Richard Oastler

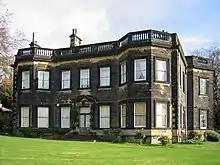
Gledhow Hall

Born in Leeds, West Riding of Yorkshire, Oastler was the youngest of ten children born to Sarah (a daughter of Joseph Scurr) and Robert Oastler, a linen merchant. Robert continued to live in Leeds when he later became steward for Thomas Thornhill, the absentee landlord of Fixby, a large estate near Huddersfield, and of Calverley (between Leeds and Bradford, to the north of both). When Richard was six, his twelve-year-old brother Robert died as a result of a fire in a flax mill. Richard attended a Moravian boarding school from 1798 to 1806 ("It was there that I learned to be bold, for I was taught there to fear nothing but sin"), and then (his father vetoing Richard's desire to become a barrister) started training to become an architect.